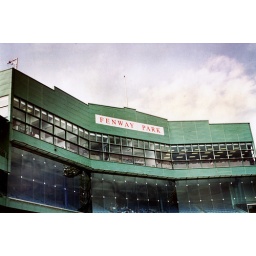
The main grandstand behind home plate at Fenway Park in Boston, Massachusetts.